Bob Stoddard

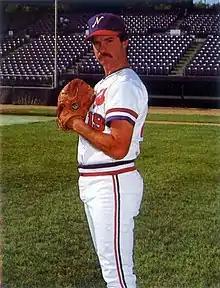
Stoddard with the Nashville Sounds in 1985

Robert Lyle Stoddard (born March 8, 1957) is an American former professional baseball pitcher who played for the Seattle Mariners, Detroit Tigers, San Diego Padres and Kansas City Royals of Major League Baseball (MLB). Stoddard attended Fresno State University and he threw and batted right-handed.